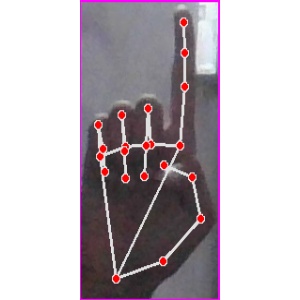
अक्षर: क